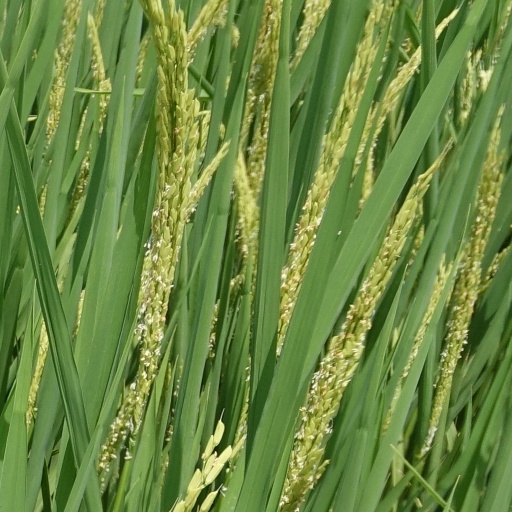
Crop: rice